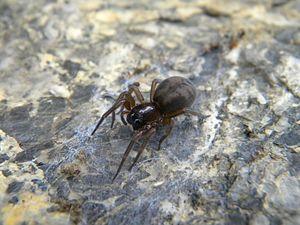
Amaurobius fenestralis est une espèce d'araignées aranéomorphes de la famille des Amaurobiidae.